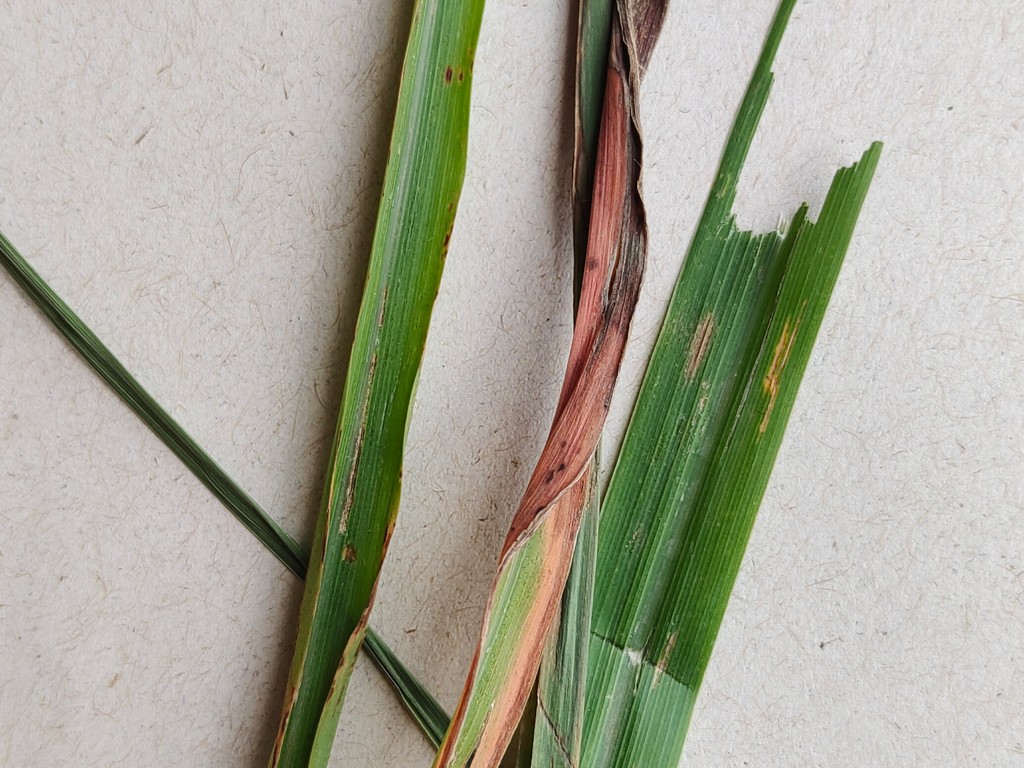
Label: Unhealthy